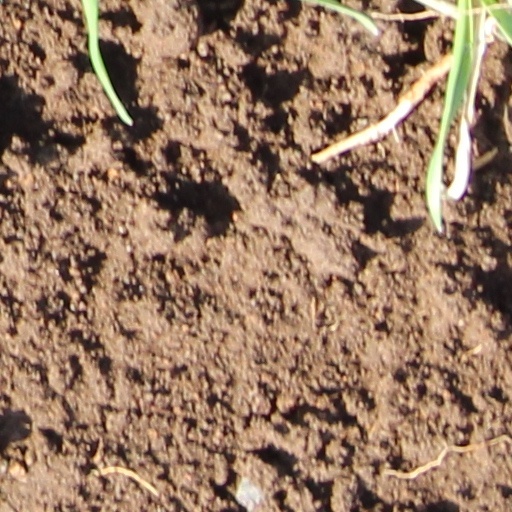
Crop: wheat